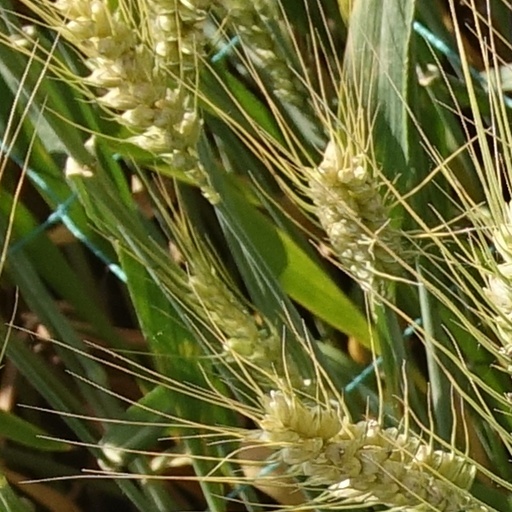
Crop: wheat